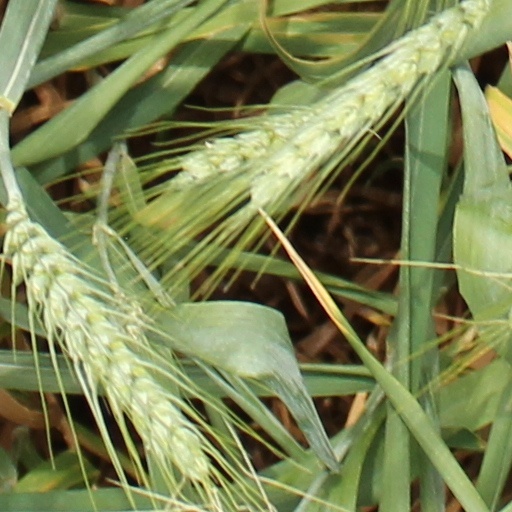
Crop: wheat